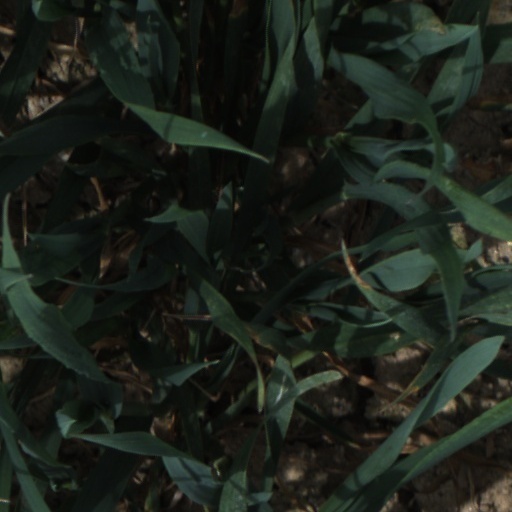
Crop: wheat